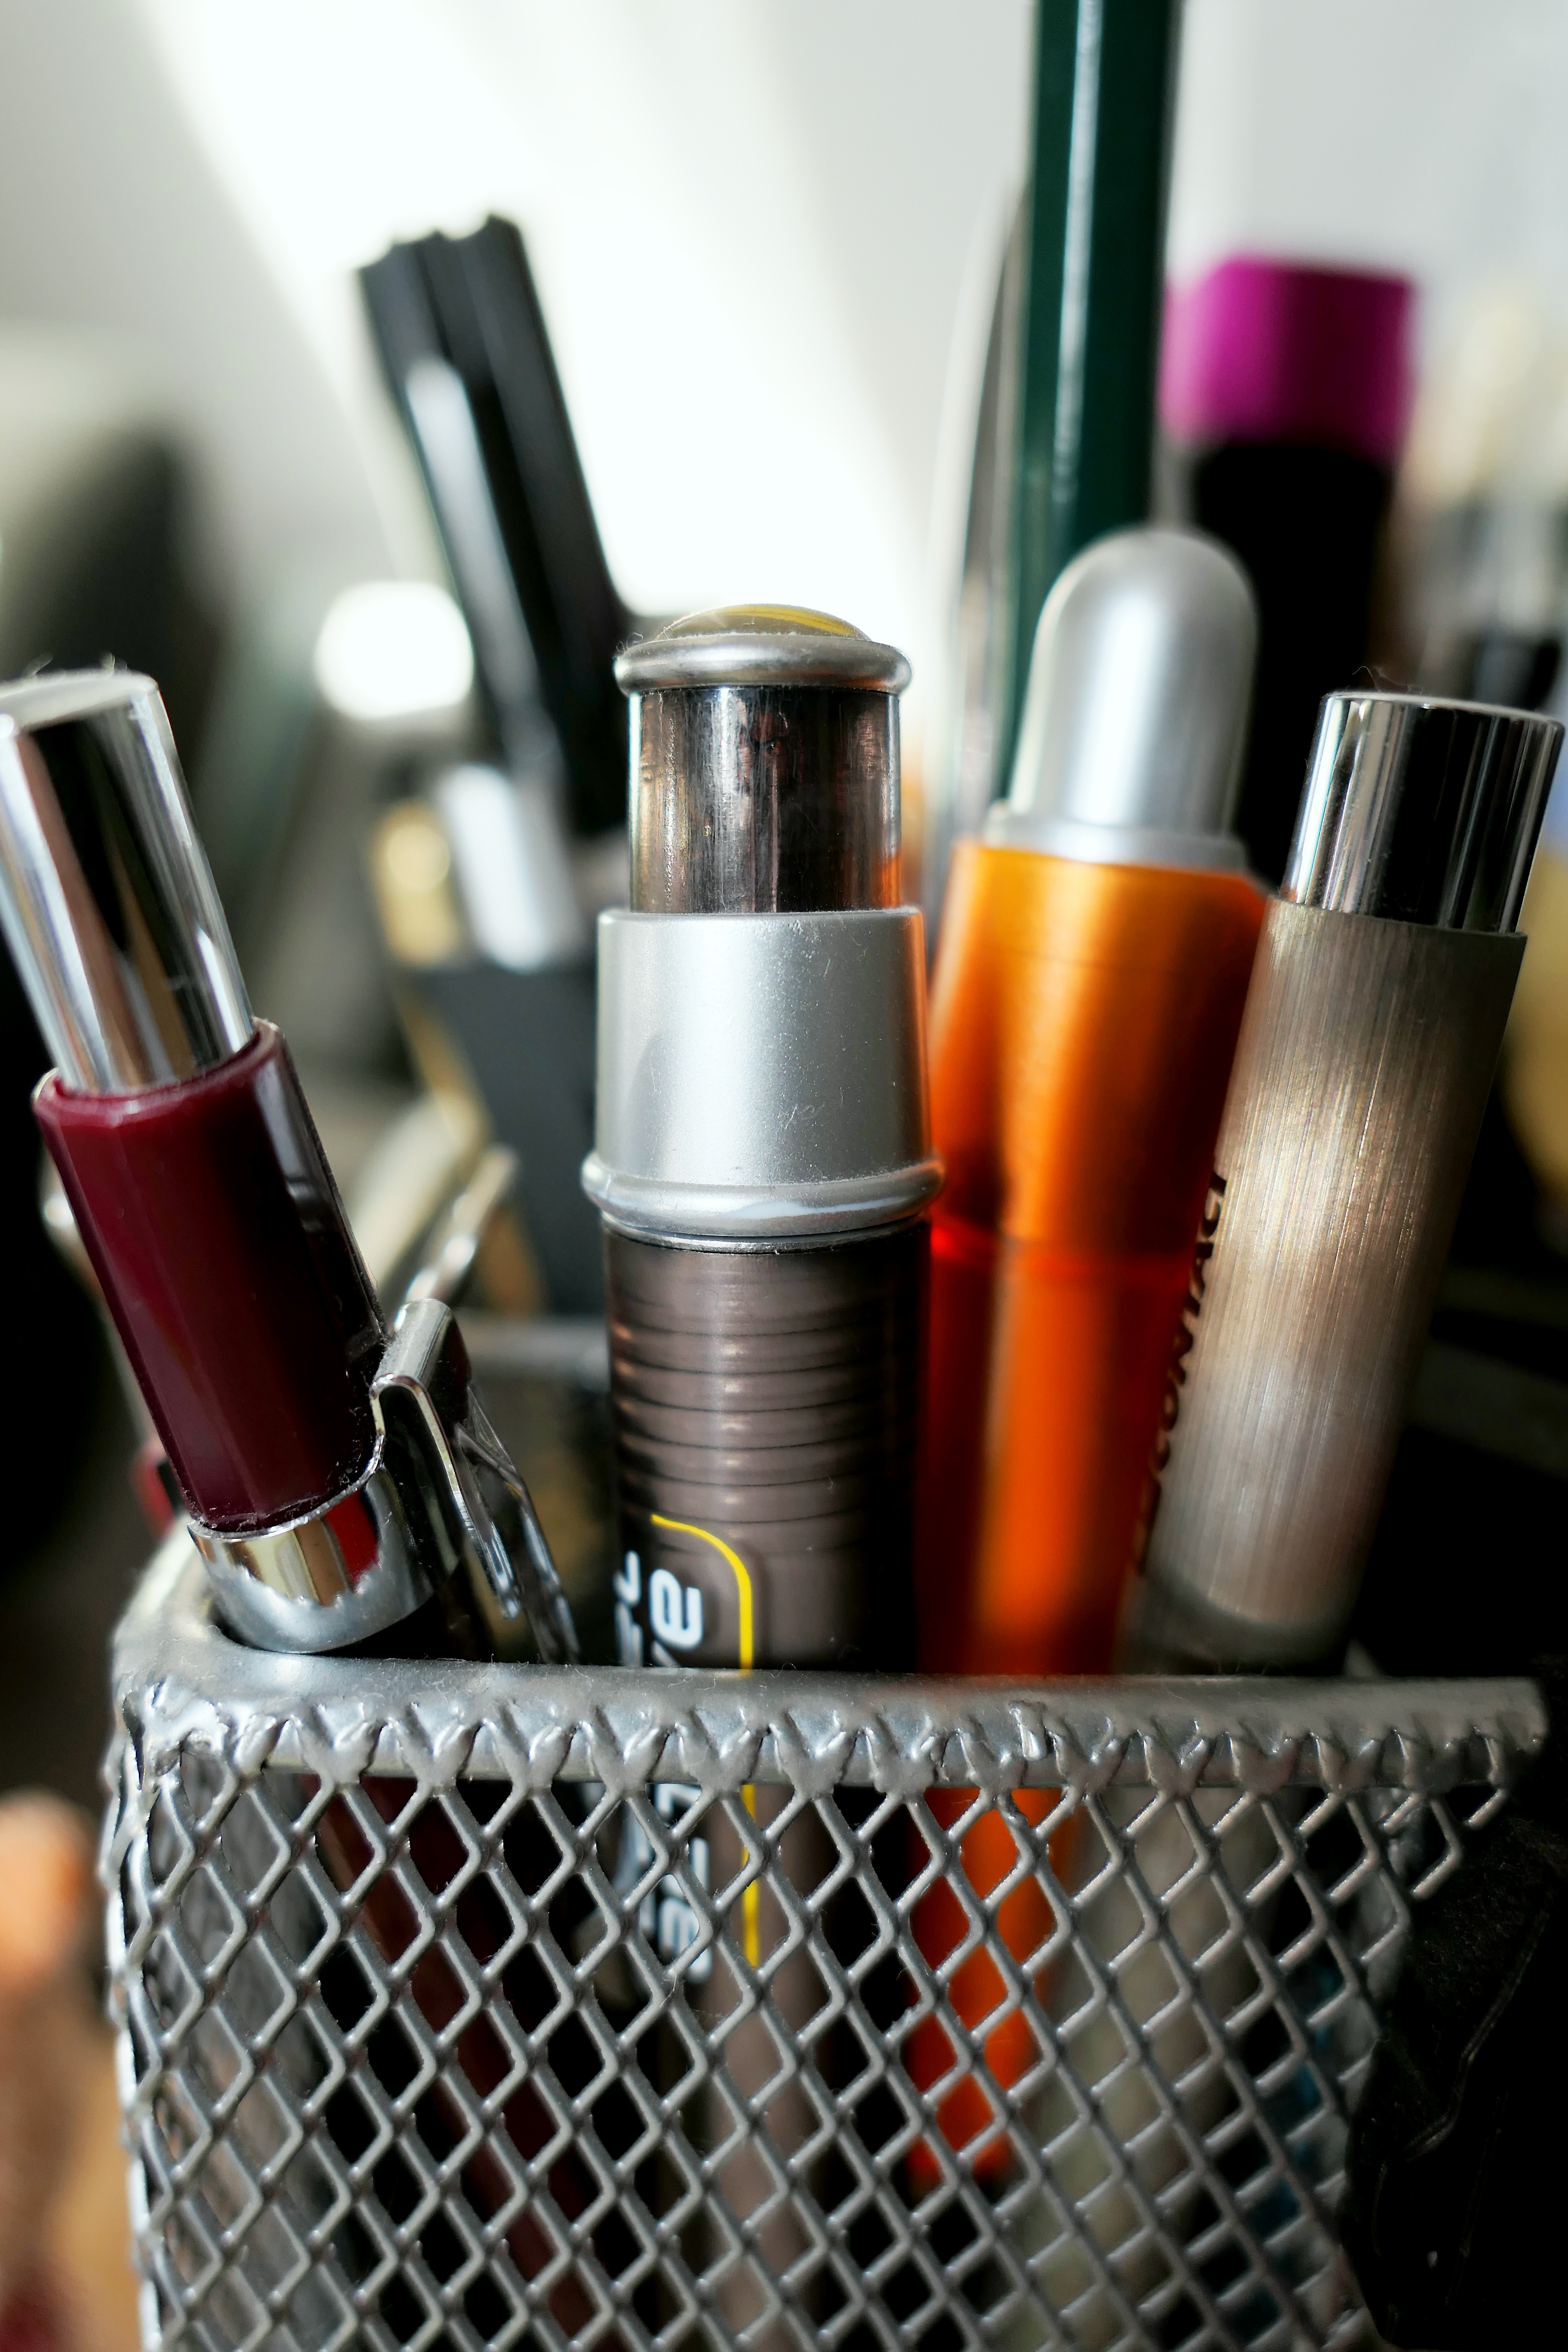
pen, color, office, bottle, glass bottle, brand, product, writing implement, nail polish, pens, beauty, stationery, leave, cosmetics, office accessories, office supplies, coolie, writing tool, schreiber